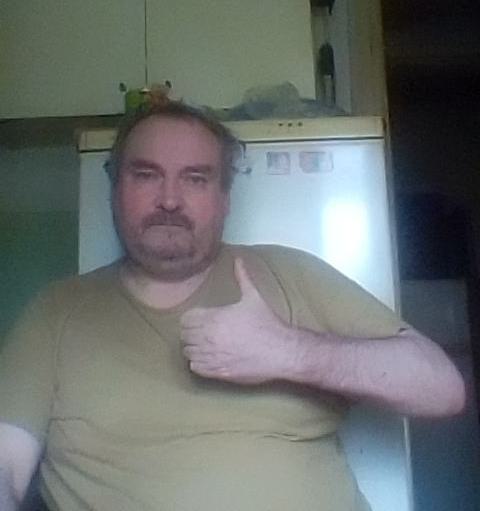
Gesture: like